Blithe Spirit (play)

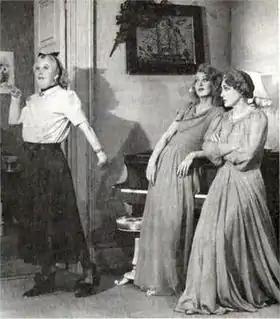
Margaret Rutherford (Madame Arcati), Kay Hammond (Elvira) and Fay Compton (Ruth), 1941

Blithe Spirit is a comic play by Noël Coward, described by the author as "an improbable farce in three acts". The play concerns the socialite and novelist Charles Condomine, who invites the eccentric medium and clairvoyant Madame Arcati to his house to conduct a séance, hoping to gather material for his next book. The scheme backfires when he is haunted by the ghost of his wilful and temperamental first wife, Elvira, after the séance. Elvira makes continual attempts to disrupt Charles's marriage to his second wife, Ruth, who cannot see or hear the ghost.